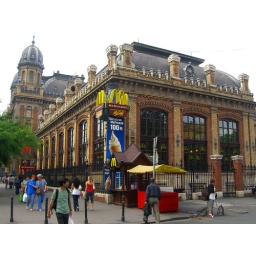
An out-of-place McDonalds inside a beautiful old building that sits next to the Nyugati train station in the Pest.Budapest, Hungary.